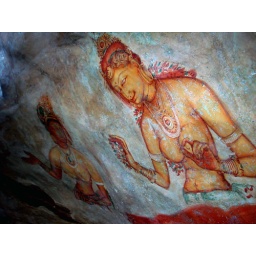
Original Fresco of apsaras or heavenly maidens painted on the rock walls of the Sirigiiya citadel in Sri lanka